Question: How many people?
Tambaya: Mutane nawa ne?
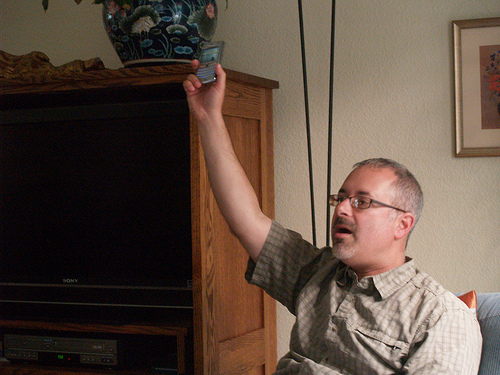
Answer: 1
Amsa: 1